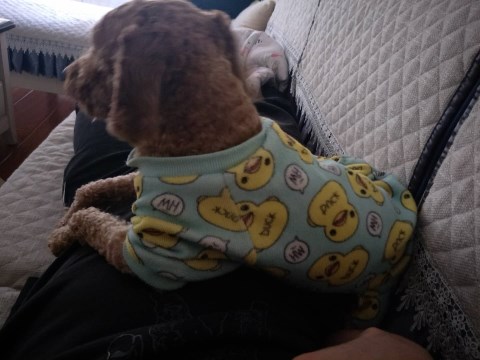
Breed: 7449-n000128-teddy